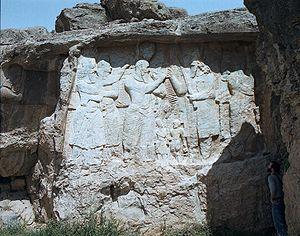
Naqsh-e Rajab est le nom moderne d'un ensemble de quatre bas-reliefs sassanides du IIIᵉ siècle. Le site se trouve à 3 km au nord de Persépolis et à proximité de Naqsh-e Rostam, dans le Fars, en Iran.